Chandos Glass Cone

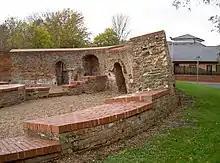
The remains of the Chandos Glass Cone

The Chandos Glass Cone in Bridgwater, in the English county of Somerset, was built in 1725 as a kiln for a glassworks. The remains have been scheduled as an ancient monument.